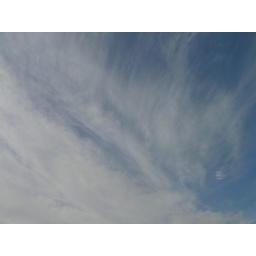
Thin clouds in the sky near my home